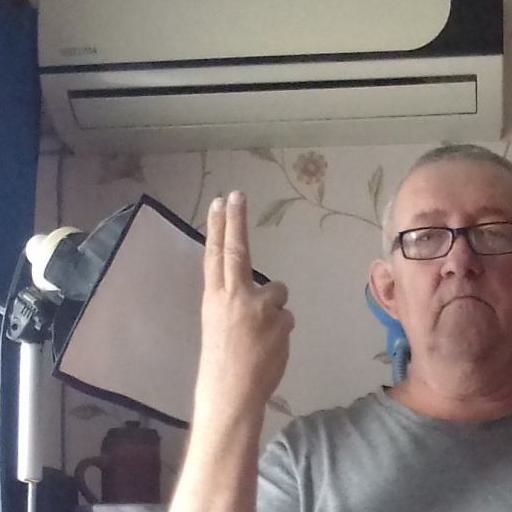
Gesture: two_up_inverted